405th Air Expeditionary Wing

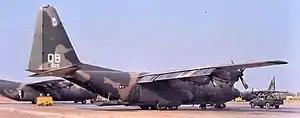
463d TAW 29th TAS Lockheed C-130B-LM Hercules 61-0969 at Cam Rahn Bay AB South Vietnam, July 1969

In July 1968, the 315th Air Division reassigned the 463d Tactical Airlift Wing from Mactan Isle Airfield to Clark AB, and it became a tenant unit under the 405th. The 463d was responsible for operating a C-130 Hercules combat airlift support unit at Tan Son Nhut AB, South Vietnam, and also flew combat support missions within South Vietnam landing and dropping off supplies, equipment and personnel at forward locations throughout the country. It operated three squadrons of C-130s performing rotational deployments to and from Clark, bringing back wounded personnel with aeromedical airlifts, the aircraft returning to South Vietnam filled with combat supplies and equipment. This mission continued until 31 December 1971 when the wing was inactivated as part of the Vietnam drawdown. The 774th Tactical Airlift Squadron remained assigned to the 405th, providing tactical airlift within the Southwest Pacific until 15 September 1972.